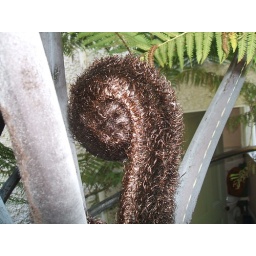
Black tree fern in my garden.